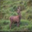
Label: deer